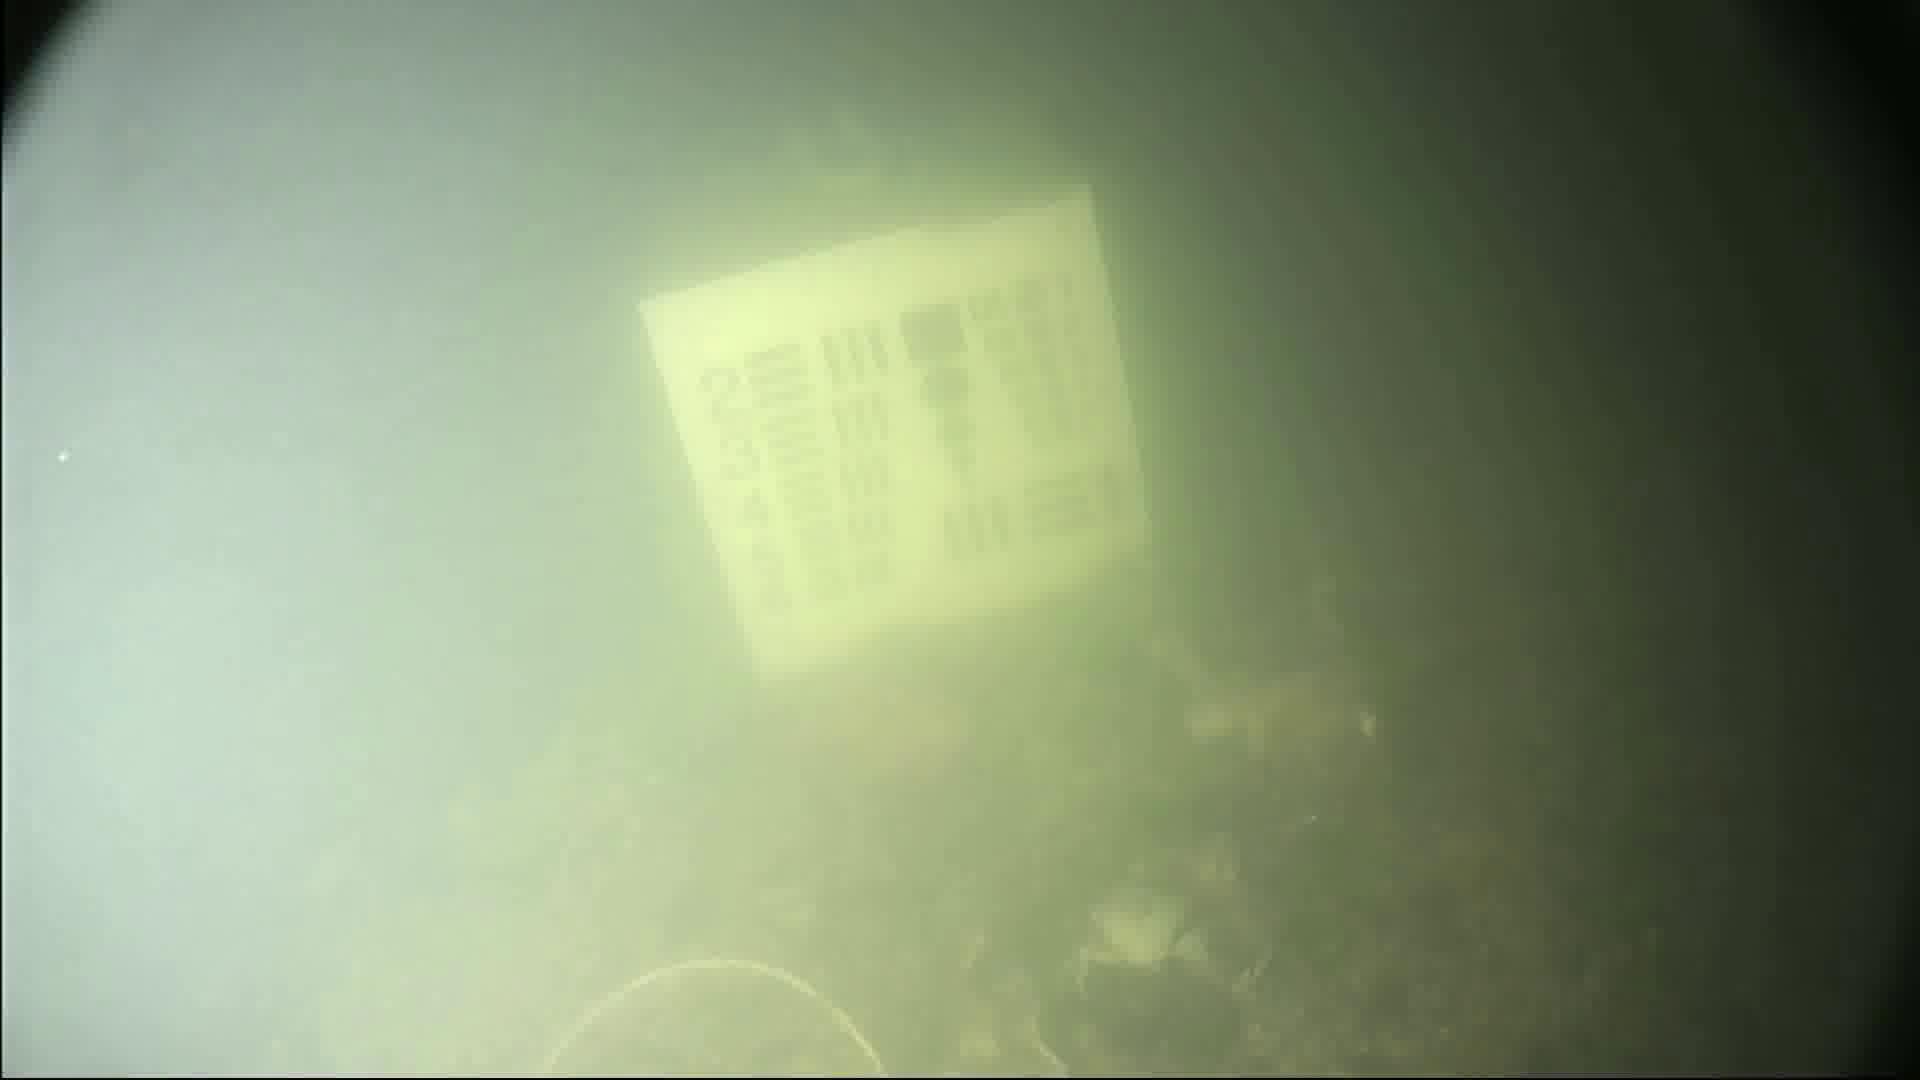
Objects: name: crab